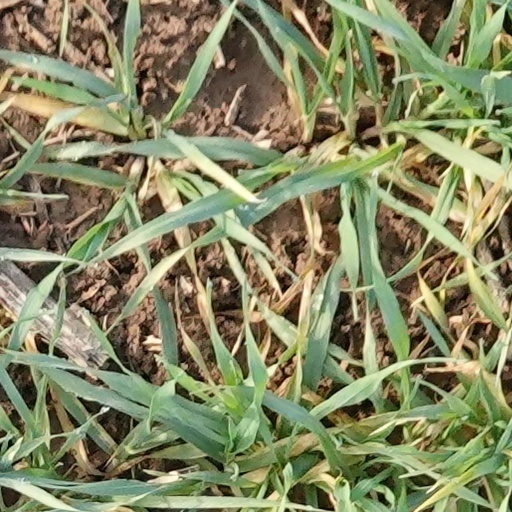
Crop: wheat